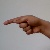
The image shows a hand gesture representing the letter 'G' in Indian Sign Language.